Historiographic issues about the American Civil War

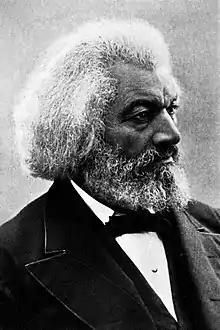
Frederick Douglass

Behind the "states' rights" arguments is the fact that the South was losing influence in the country as a whole. The North was more prosperous; its industrial economy produced more, and permitted faster population growth, than did the South's plantation economy. With population growth in the North well above that in the South, it was only a matter of time before the North, not the South, controlled the federal government. Until 1860 most presidents were either Southern or pro-South. The North's growing population would mean the election of pro-North presidents, and the addition of free-soil states would end Southern parity with the North in the Senate.